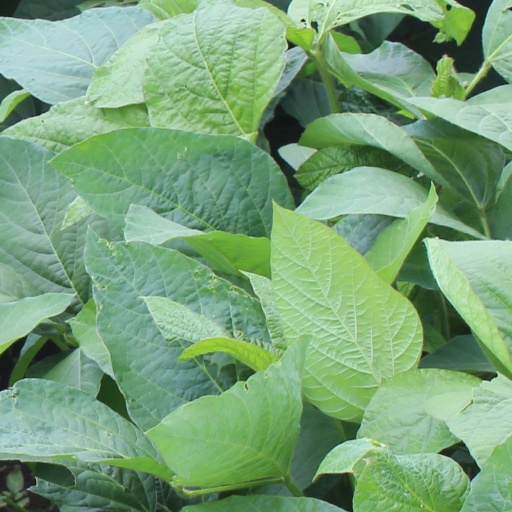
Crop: soybean